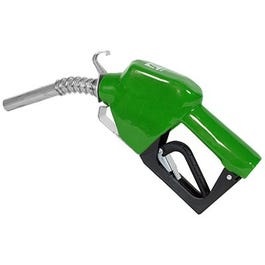
Automatic Diesel Nozzle, Green, 3/4-In.
3/4", automatic nozzle, leaded spout, green cover, hook, & spring on spout, 2 position hold open latch, rated for 50 psi, npt threads, working flow rate range is 2.5 to 14.5 gpm.
Brand: Various
Category: Hardware > Fuel Containers & Tanks > Kerosene Cans